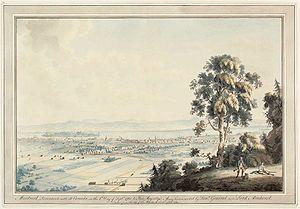
Montréal /ˈmɔ̃ˌʁeal/ est la plus importante ville du Québec et la deuxième ville la plus peuplée du Canada, après Toronto et avant Vancouver. Elle se situe principalement sur l’île fluviale de Montréal, sur le fleuve Saint-Laurent dans le Sud du Québec, dont elle est la métropole.
La Province de Québec était une colonie britannique d'Amérique du Nord créée par la Grande-Bretagne à la suite de la guerre de Conquête de 1759-1760. Elle a eu cours de 1763 à 1791 et fut ensuite remplacée par les provinces du Bas-Canada et du Haut-Canada.